Altenstein Castle (Lower Franconia)

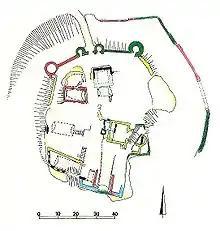
Ground plan of the inner ward on an information board along the "Castle Education Path" ("Burgenkundlicher Lehrpfad")

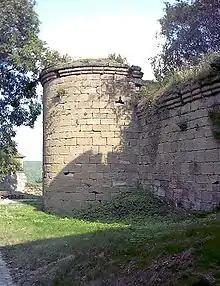
The Hussite period northeast tower (around 1420/30)

The site is one of the largest ruined castles in Franconia. In recent times it has been made safe and accessible by renovation.